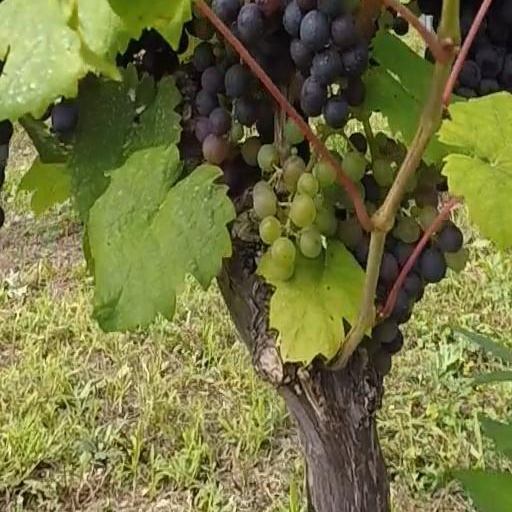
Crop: grape